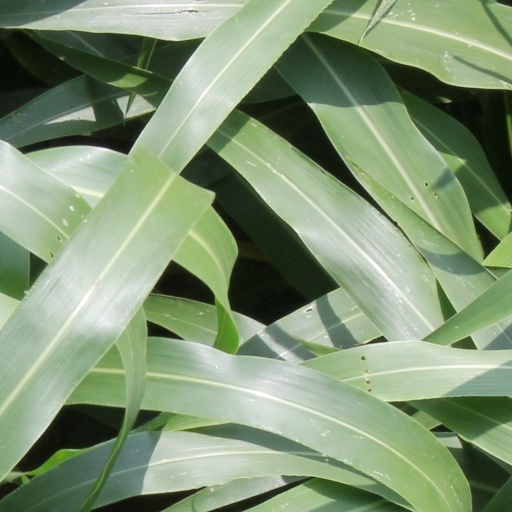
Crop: sorghum